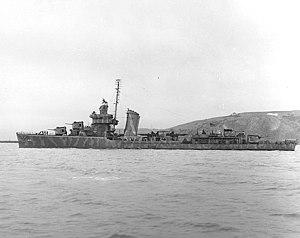
Le plan d'invasion de l'île de Guadalcanal prévoyait pour l'essentiel trois groupes navals majeurs. Deux d'entre eux étaient placés sous le commandement suprême du vice-amiral Frank J. Fletcher. Le premier de ces deux groupes navals, la Task Force NEGAT, commandé par le rear admiral Leigh Noyes était destiné à fournir l'appui aérien pour l'attaque. Cette Task Force se divisait en trois groupes aéronavals, organisés chacun autour d'un porte-avion différent.
L'USS Hughes (DD-410) est un destroyer de classe Sims en service dans l'US Navy pendant la Seconde Guerre mondiale. Il fut baptisé sous le nom de Edward Merritt Hughes, un Commander de l'US Navy pendant la guerre hispano-américaine.